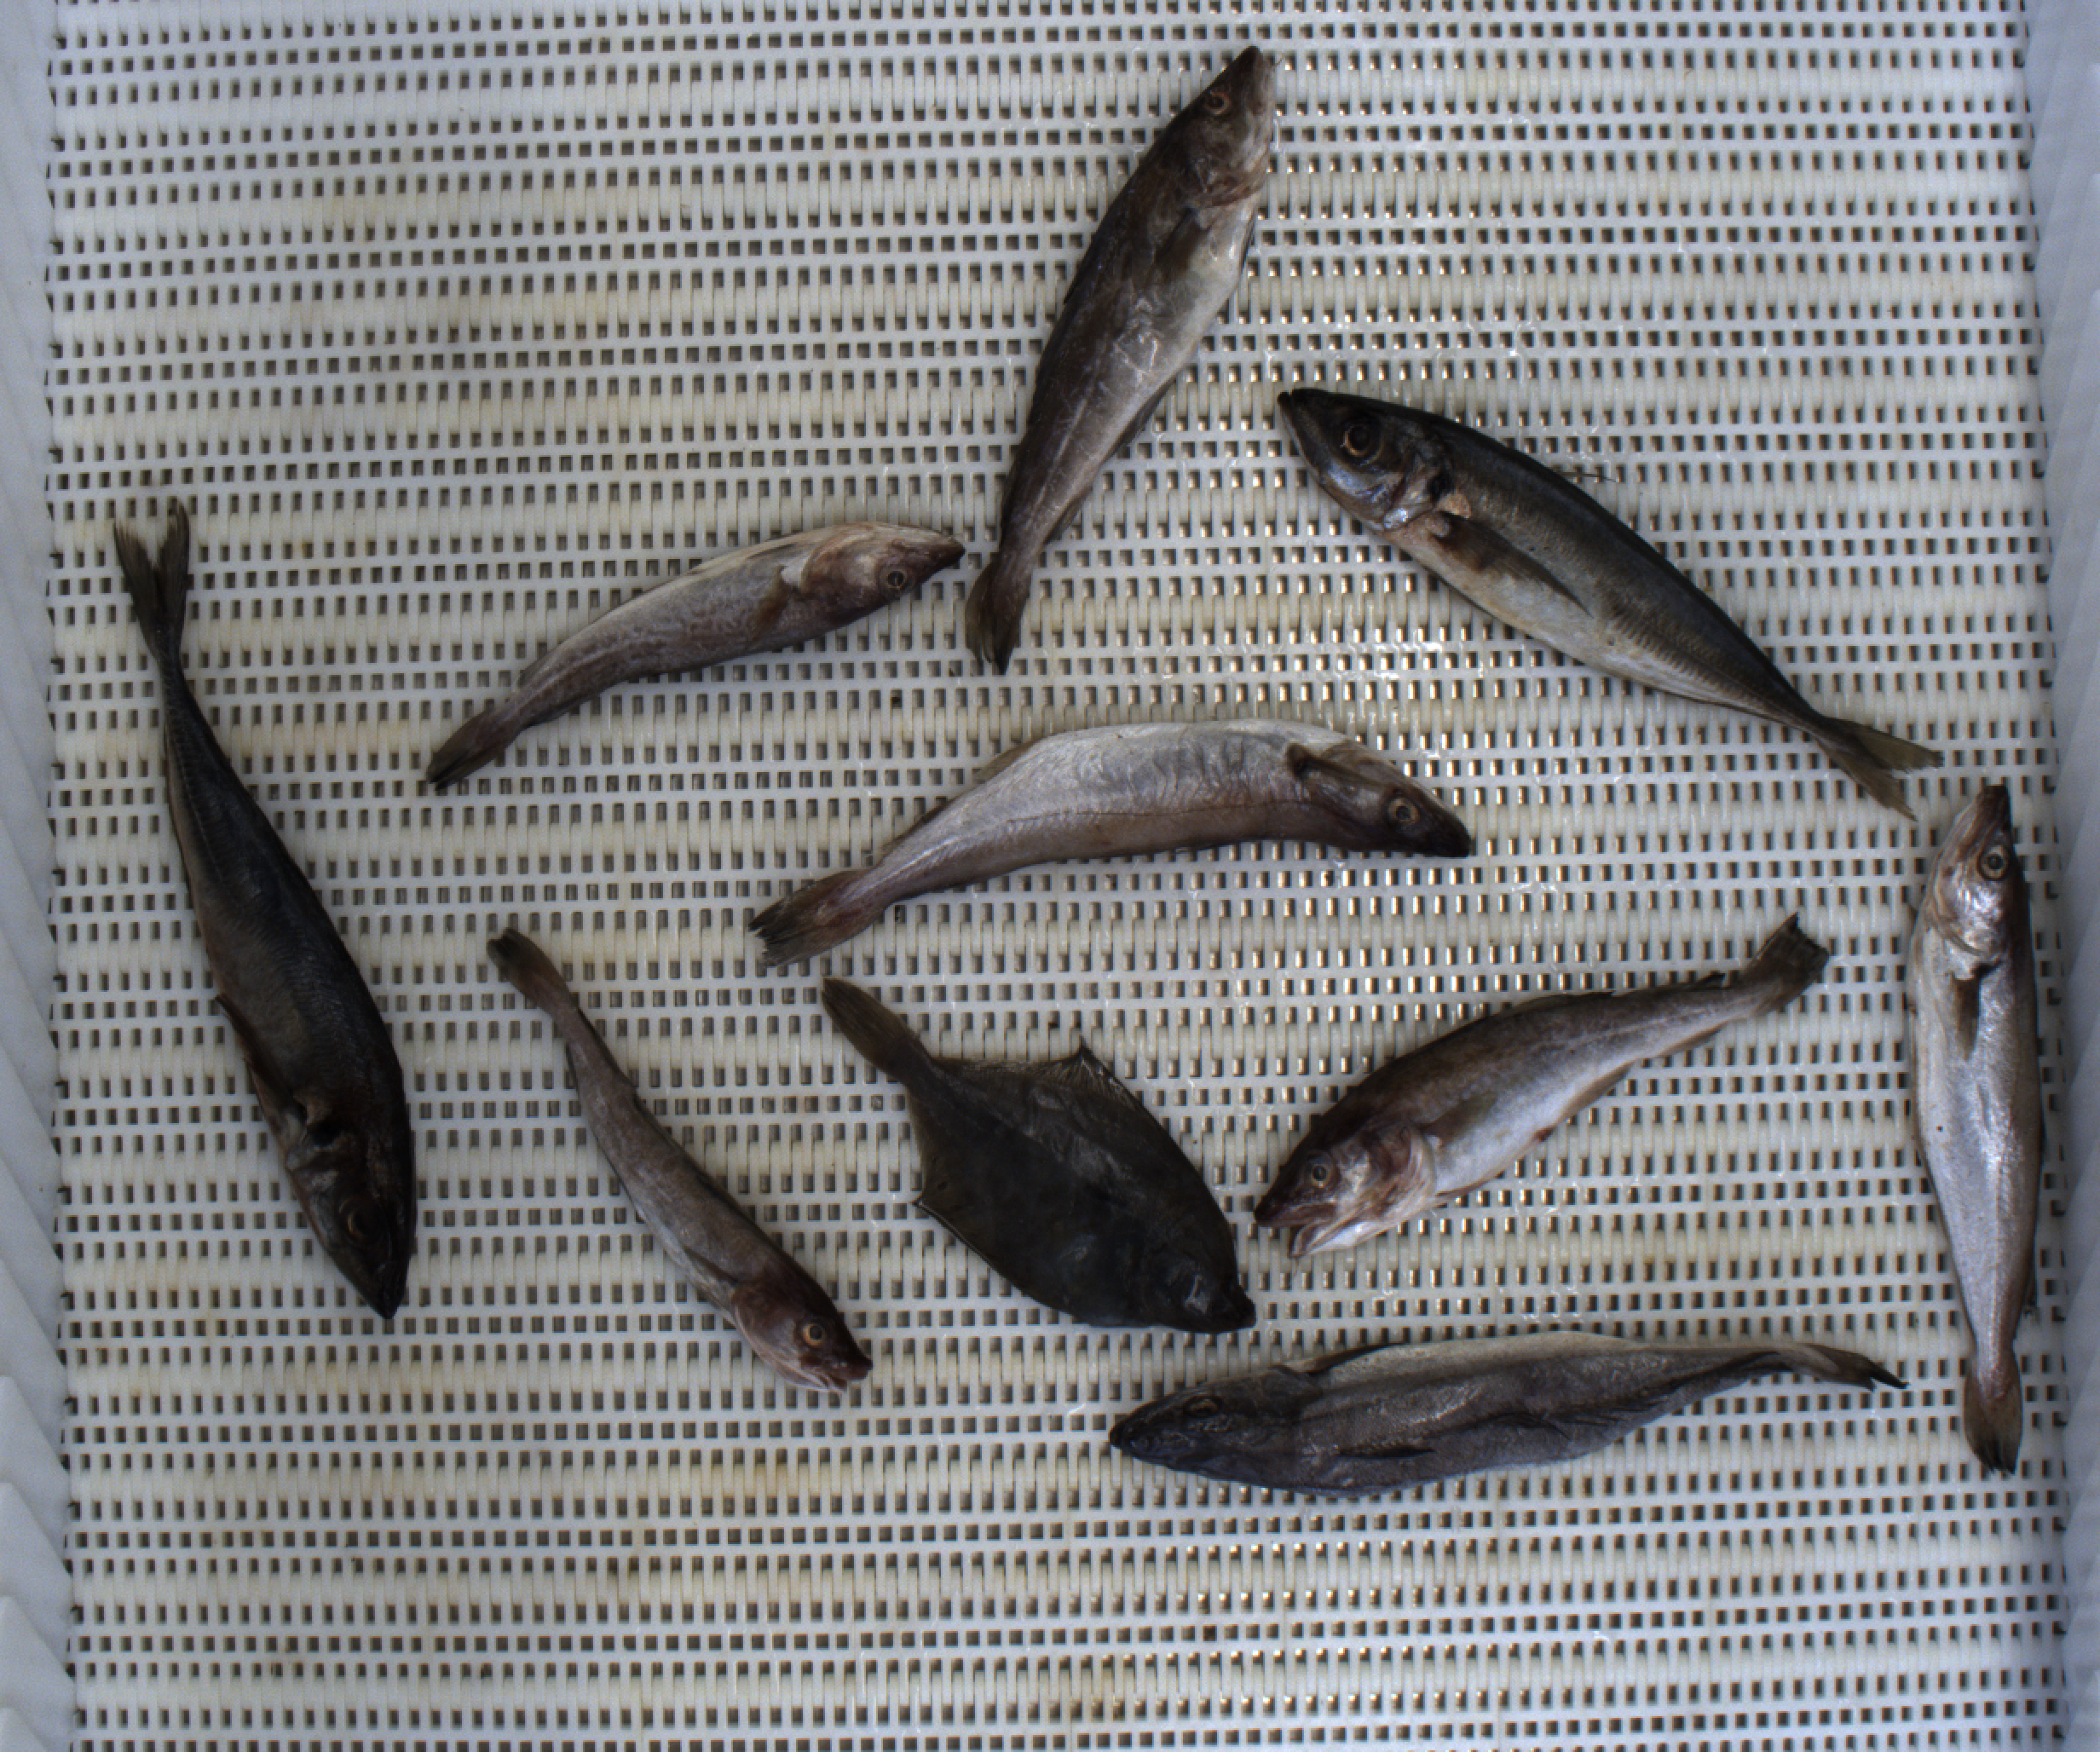
Total fish: 10
Cod: 4
Haddock: 0
Whiting: 2
Hake: 1
Horse mackerel: 2
Saithe: 0
Other: 1